Capitol Theatre Building (Flint, Michigan)

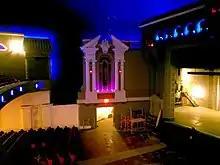
Interior, 2013

In 1923, the Flint Building Corporation purchased the lot on which the Capitol Theatre Building sits, for the purpose of constructing a combined theatre and commercial block. In 1924, Col. Walter S. Butterfield announced plans for the construction of a theatre. The Flint Building Corporation met with Butterfield, then reorganized as the Capitol Building Company, with Butterfield as president. Litigation delayed the start of construction, however, and it was not until 1927 that the project started. The building was designed by architect John Eberson, and constructed by Henry Vander Horst of Kalamazoo. The theatre opened in early 1928.